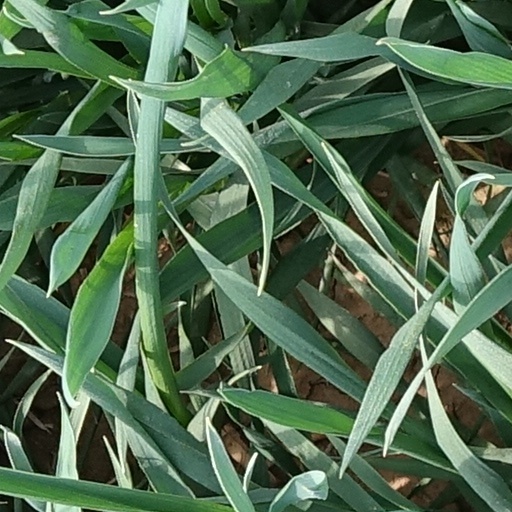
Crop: wheat